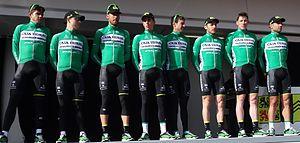
Reportage réalisé le mercredi 4 mars à l'occasion du départ du Samyn des Dames 2015 et du Samyn 2015 à Quaregnon, Belgique.
L'équipe cycliste Caja Rural-Seguros RGA est une équipe cycliste espagnole créée en 2010. Elle a pour principal sponsor la banque coopérative espagnole Caja Rural. Elle court avec une licence UCI ProTeam depuis 2020.
La saison 2015 de l'équipe cycliste Caja Rural-Seguros RGA est la sixième de cette équipe.